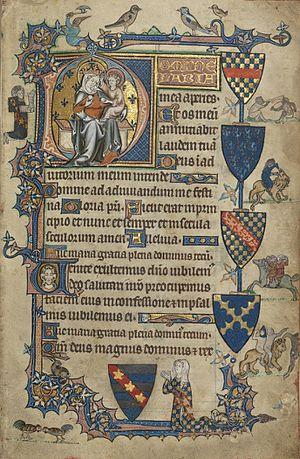
Richard Grey, 2ᵉ baron Grey de Codnor est un soldat et diplomate anglais originaire de Codnor Castle et mort en 1335.